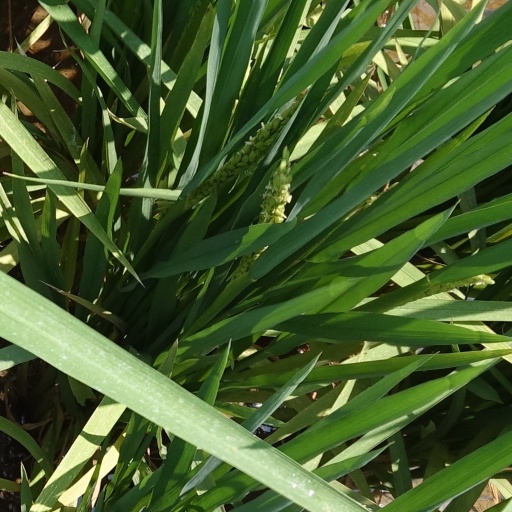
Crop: rice